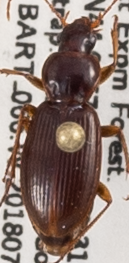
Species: Synuchus impunctatus
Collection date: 2018-07-11
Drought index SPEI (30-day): -0.288
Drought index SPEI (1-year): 0.048
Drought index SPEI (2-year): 0.39